Antoni Sadlak

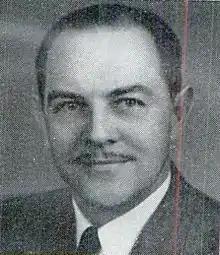
From 1957's "Pocket Congressional Directory of the Eighty-Fifth Congress"

Antoni Nicholas Sadlak (June 13, 1908 – October 18, 1969) was a U.S. Representative from Connecticut.